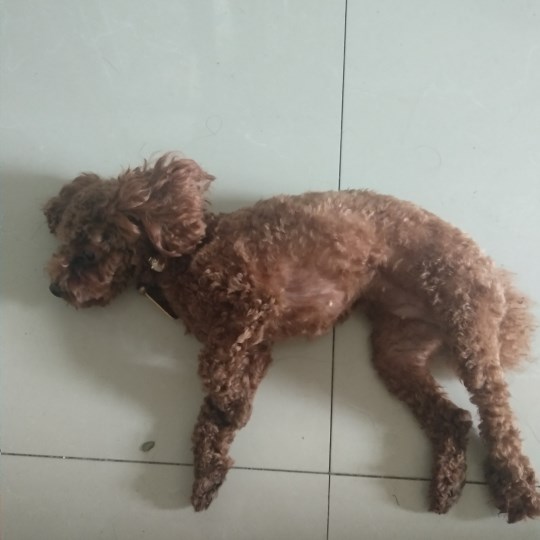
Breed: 2925-n000114-toy_poodle